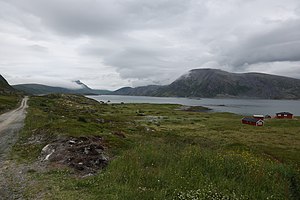
Hasfjorden
Hasfjorden set fra vejen fra Hasvik
Hasfjorden set fra vejen fra Hasvik
Hasfjorden er en fjord på Sørøya i Hasvik kommune i Troms og Finnmark fylke i Norge. Fjorden går 6,3 kilometer mod nord til Hasfjordbotn i enden af fjorden.